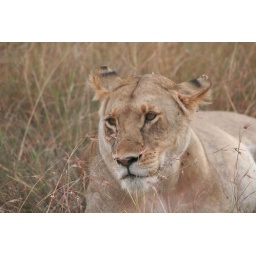
a lioness in the grass